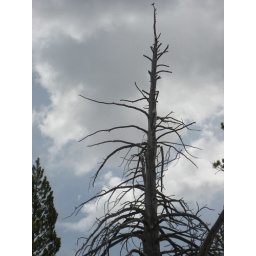
Tiny bird atop a tree in Soda Springs